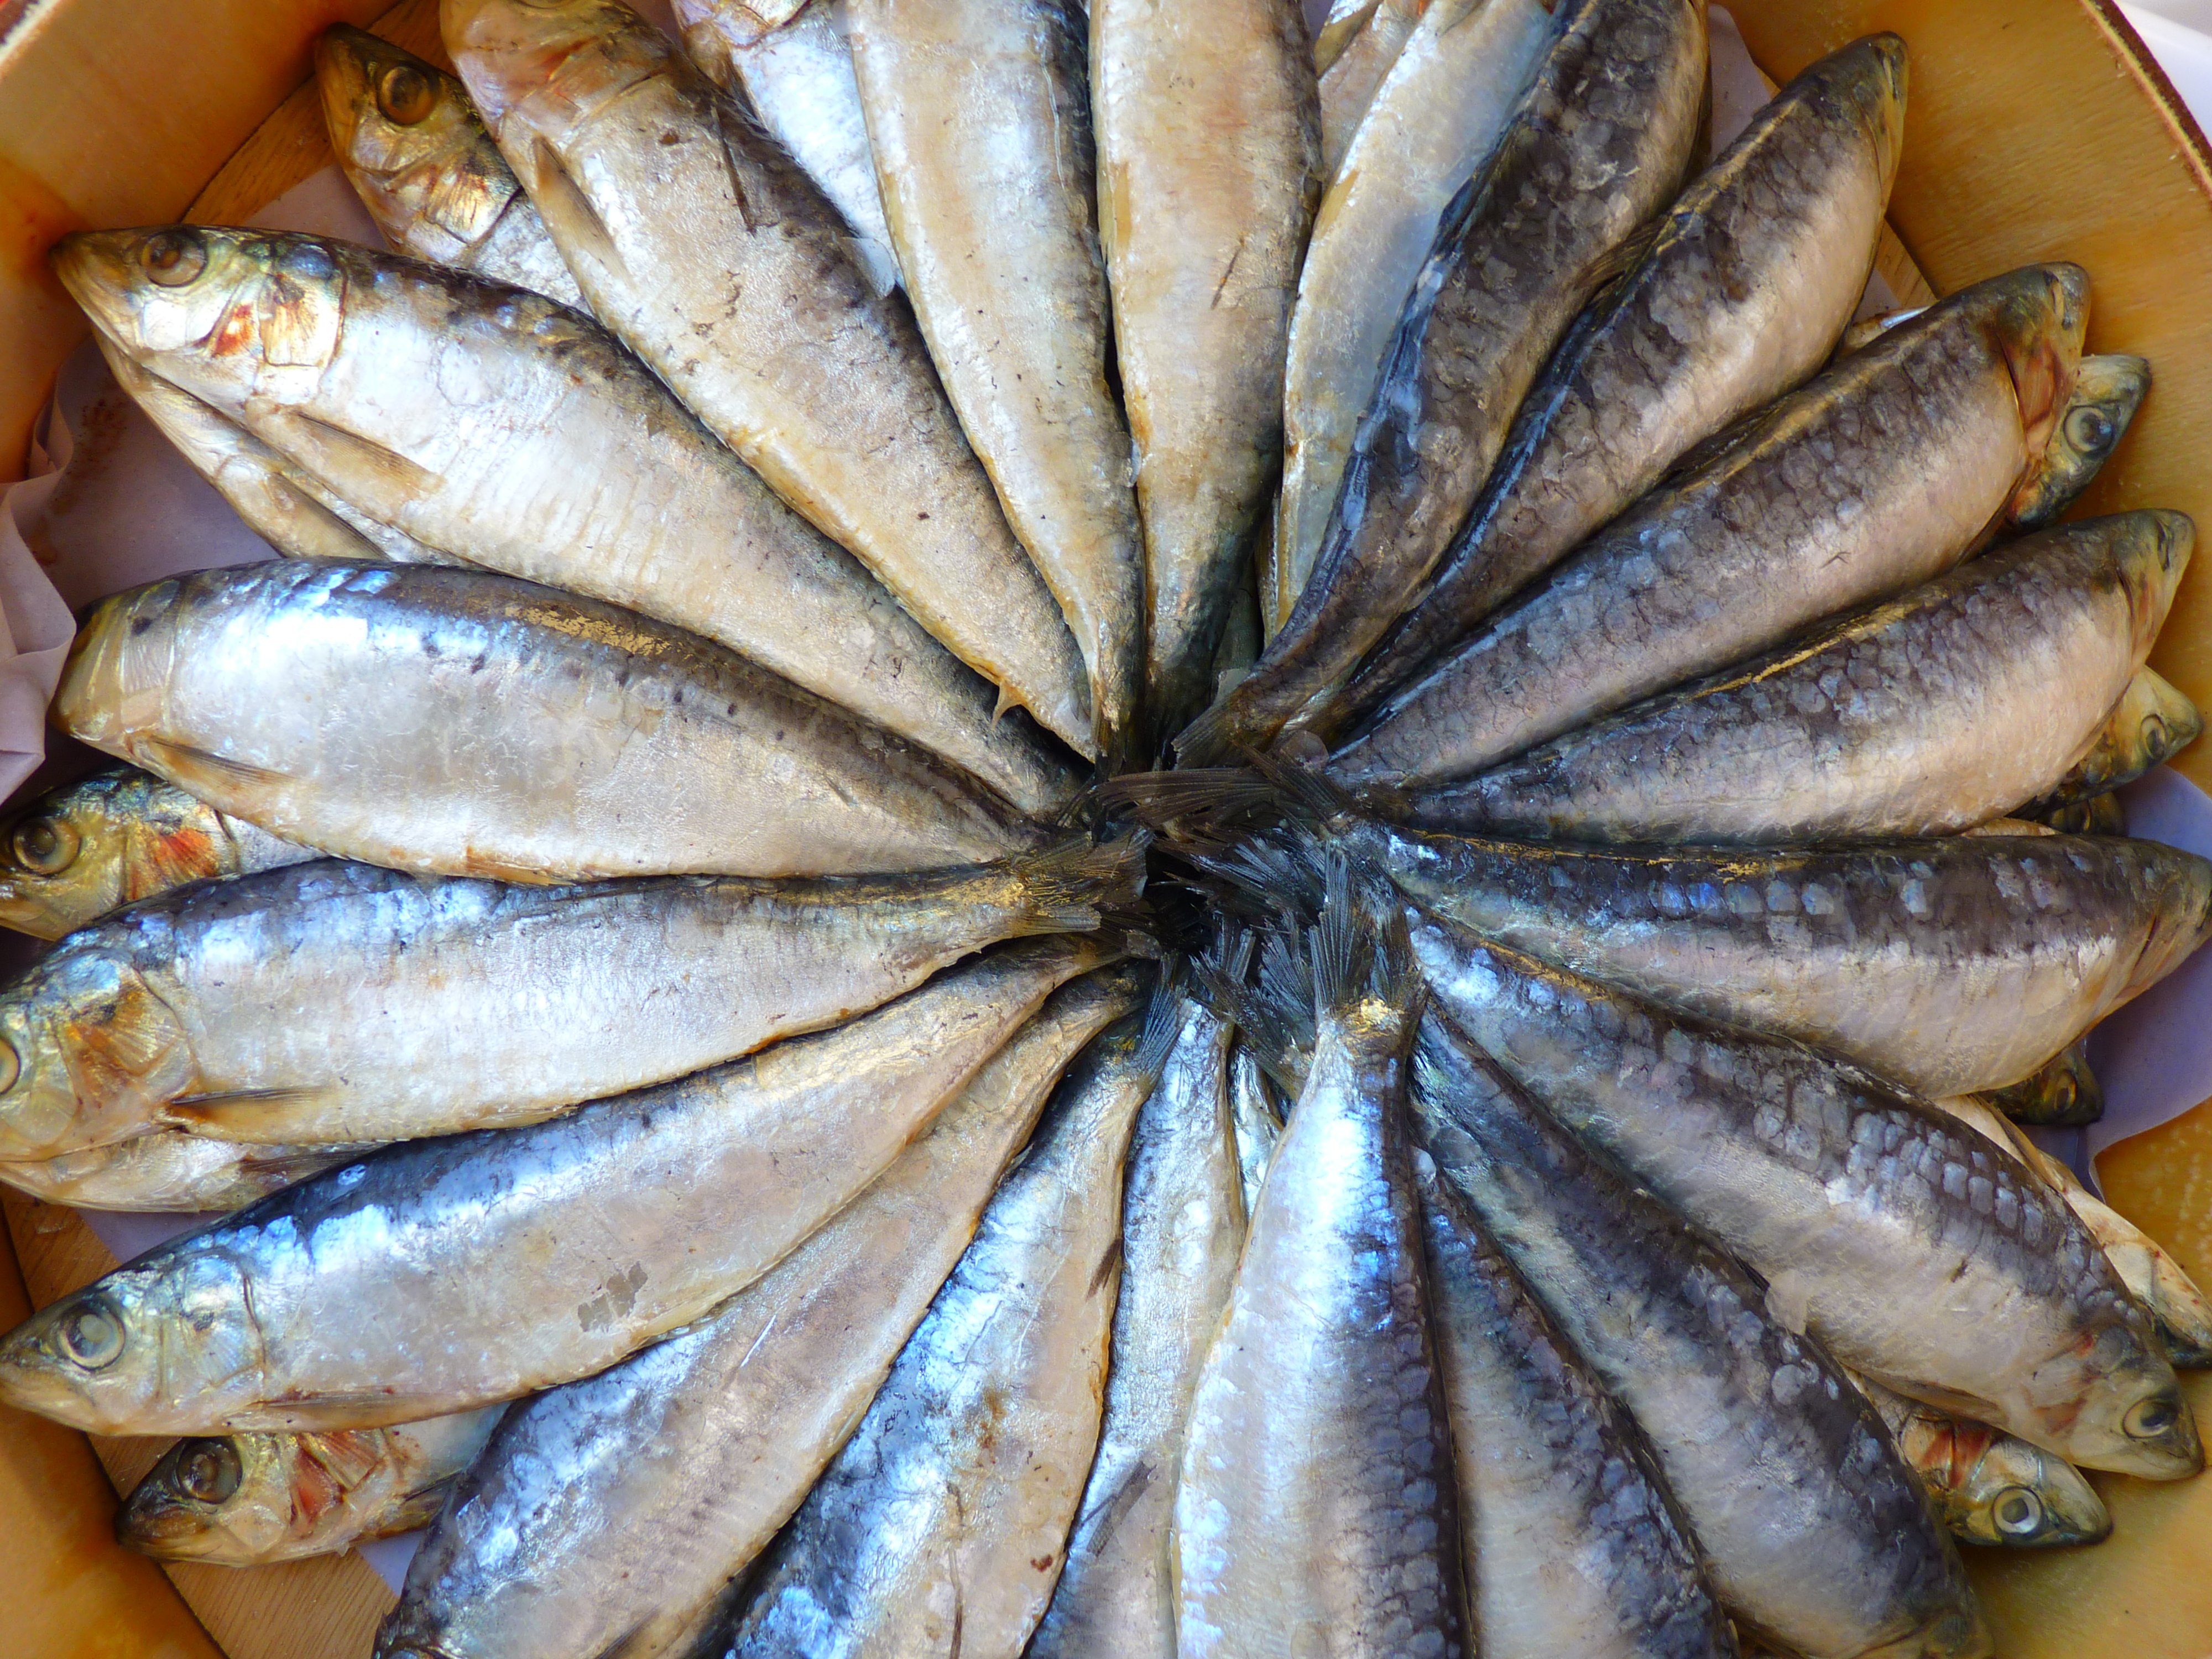
food, seafood, fish, eat, sardine, vertebrate, bonito, milkfish, herring, mackerel, cod, smoked fish, forage fish, oily fish, capelin, sauries, pacific saury, shishamo